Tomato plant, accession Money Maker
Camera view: vertical (180 deg); turntable rotation: 210 degrees
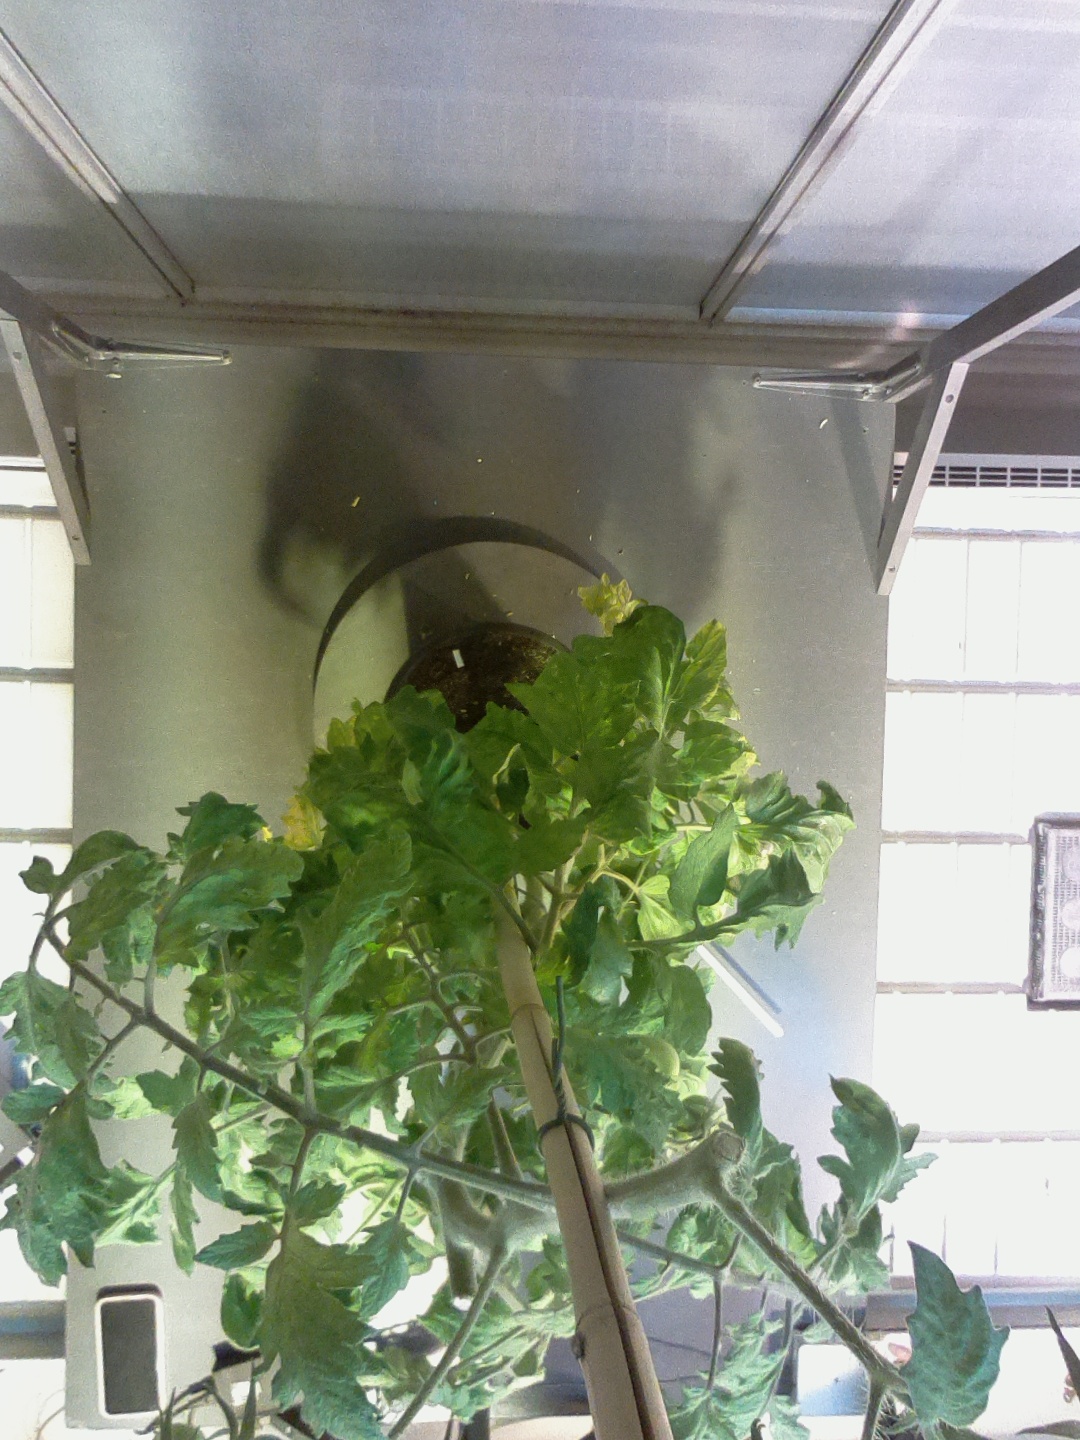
BBCH growth stage 77: 70%-80% of final fruit size